Hansine Andræ

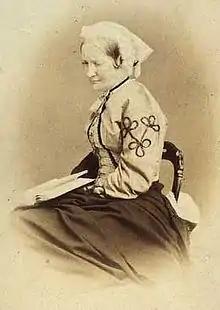
Hansine Andræ

Hansine Pouline Andræ née Schack (1817–1898) was an early Danish feminist who proposed changes to Denmark's marriage liturgy for the benefit of women. Her diaries (1854–58), reflecting her opinions on politics and parliamentary debates, provide a precious historical account of the times. They were published by her son Poul Andræ in three volumes from 1914 to 1920.